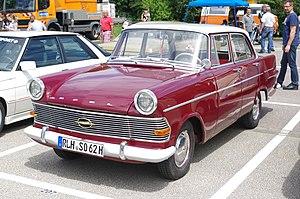
L'Opel Rekord était une familiale, routière produit sous huit générations par le constructeur automobile allemand Opel. Entre l'été 1953 et 1986, environ 10 millions de véhicules furent vendus.